Avi Lerner

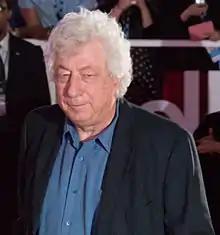
Lerner at Toronto International Film Festival premiere of "Septembers of Shiraz", 2015

Avinoam Lerner (born October 13, 1947) is an Israeli-American film producer, primarily of American action movies. Lerner is the founder and CEO of Millennium Films.